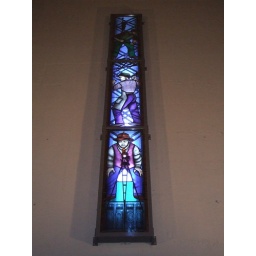
Stain glass window in the Pylon on Syndey Harbour Bridge